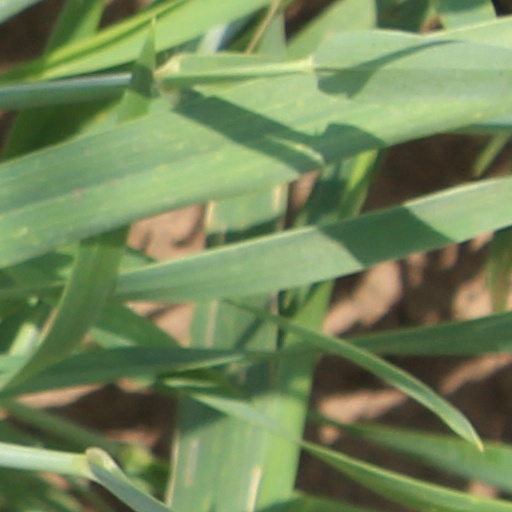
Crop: wheat